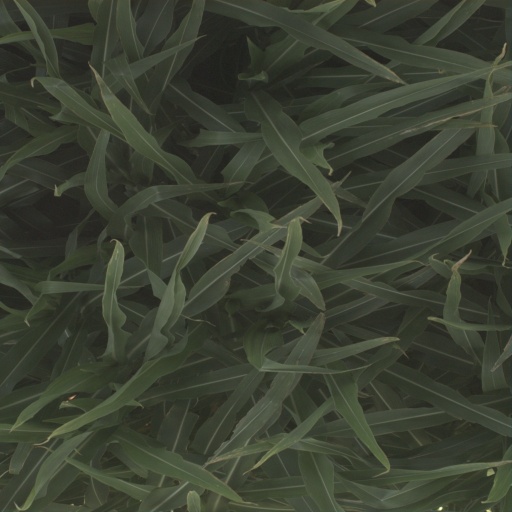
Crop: sorghum